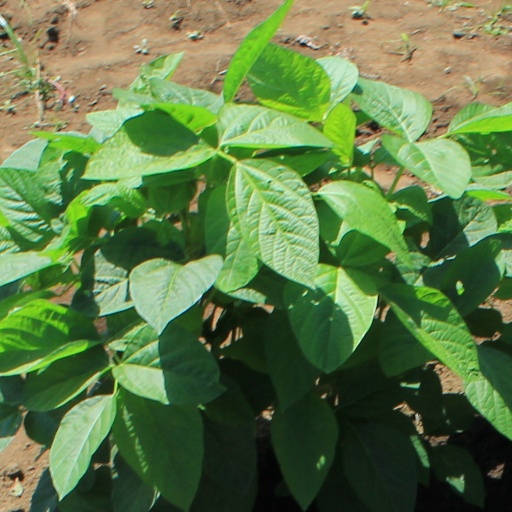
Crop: soybean